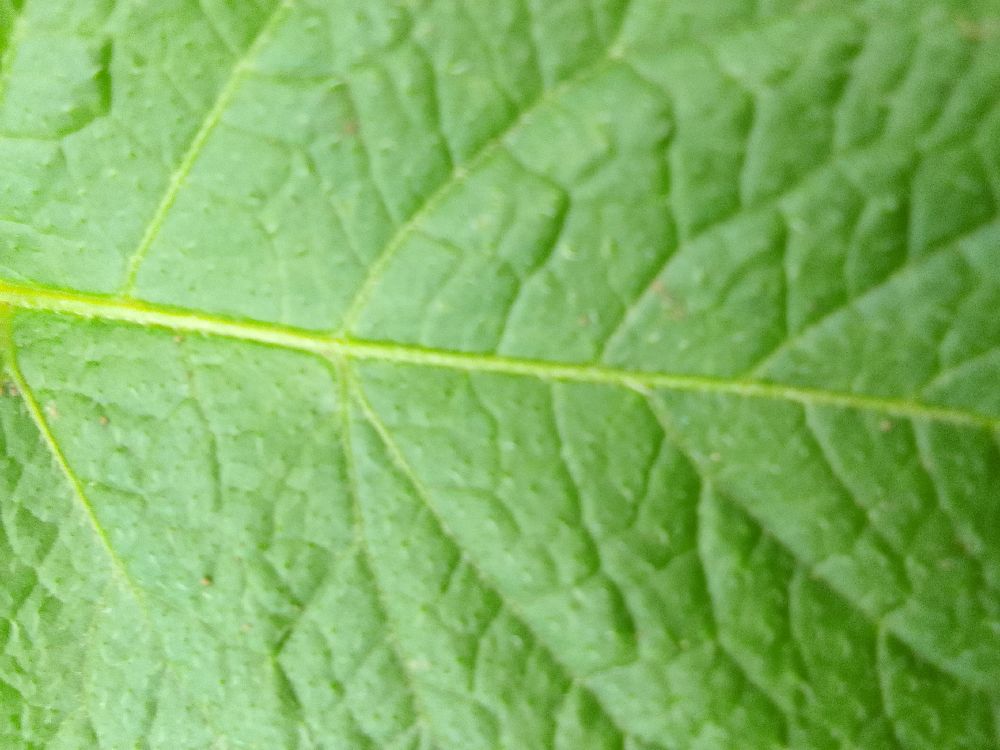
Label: Healthy